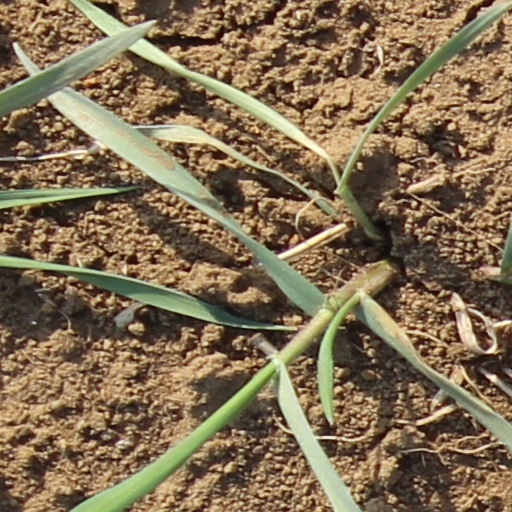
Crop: wheat